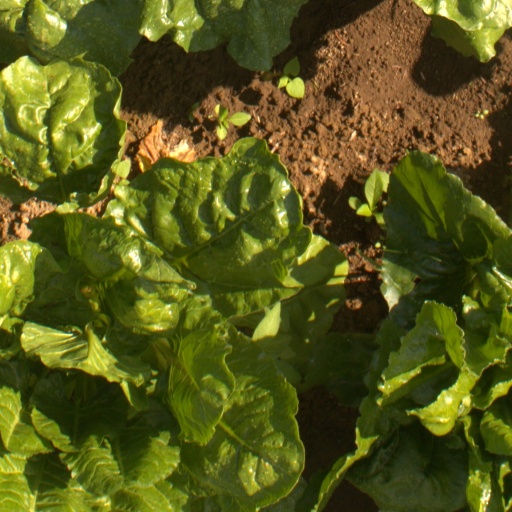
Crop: sugar beet